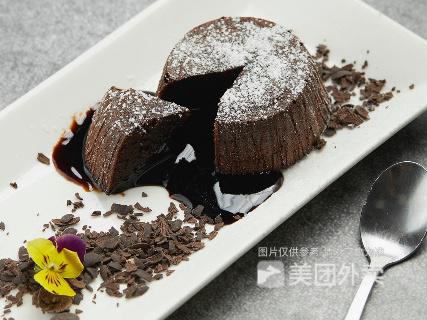
Label: suffle